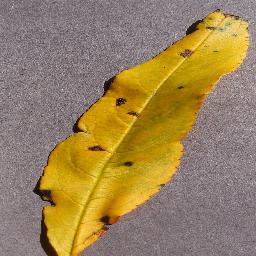
Label: Peach___Bacterial_spot